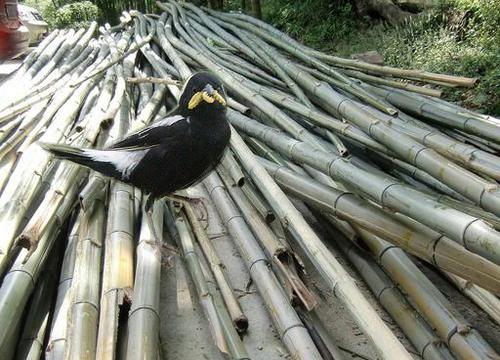
Bird species: Bobolink
Bird type: landbird
Background: land